Glenrothes

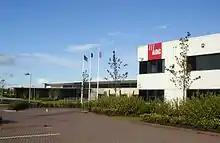
ADC electronics plant in 2005

Major industrial estates were developed to the south of Glenrothes, largely because it was near the proposed East Fife Regional Road (A92) which was developed in 1989, giving dual carriageway access to the main central Scotland road network. The rapid growth experienced in Silicon Glen peaked in the 1990s with Canon developing their first UK manufacturing plant at Westwood Park in Glenrothes in 1992. ADC Telecommunications, a major American electronics company, established a base at Bankhead in early 2000 with the promise of a substantial number of jobs. Around the start of the 21st century, a decline in major electronics manufacturing in Scotland affected the town's economy, and thus the industrial base of the town was forced to diversify for the second time in its short history. By 2004 both ADC and Canon had closed their Glenrothes operations, with much of the promised jobs growth failing to materialise. This was largely due to the electronics industrial sector in Glenrothes and most of central Scotland being dependent upon an inward investment strategy that led to almost 43% of employment in foreign-owned plants which were susceptible to changes in global economic markets.